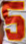
Number: 5